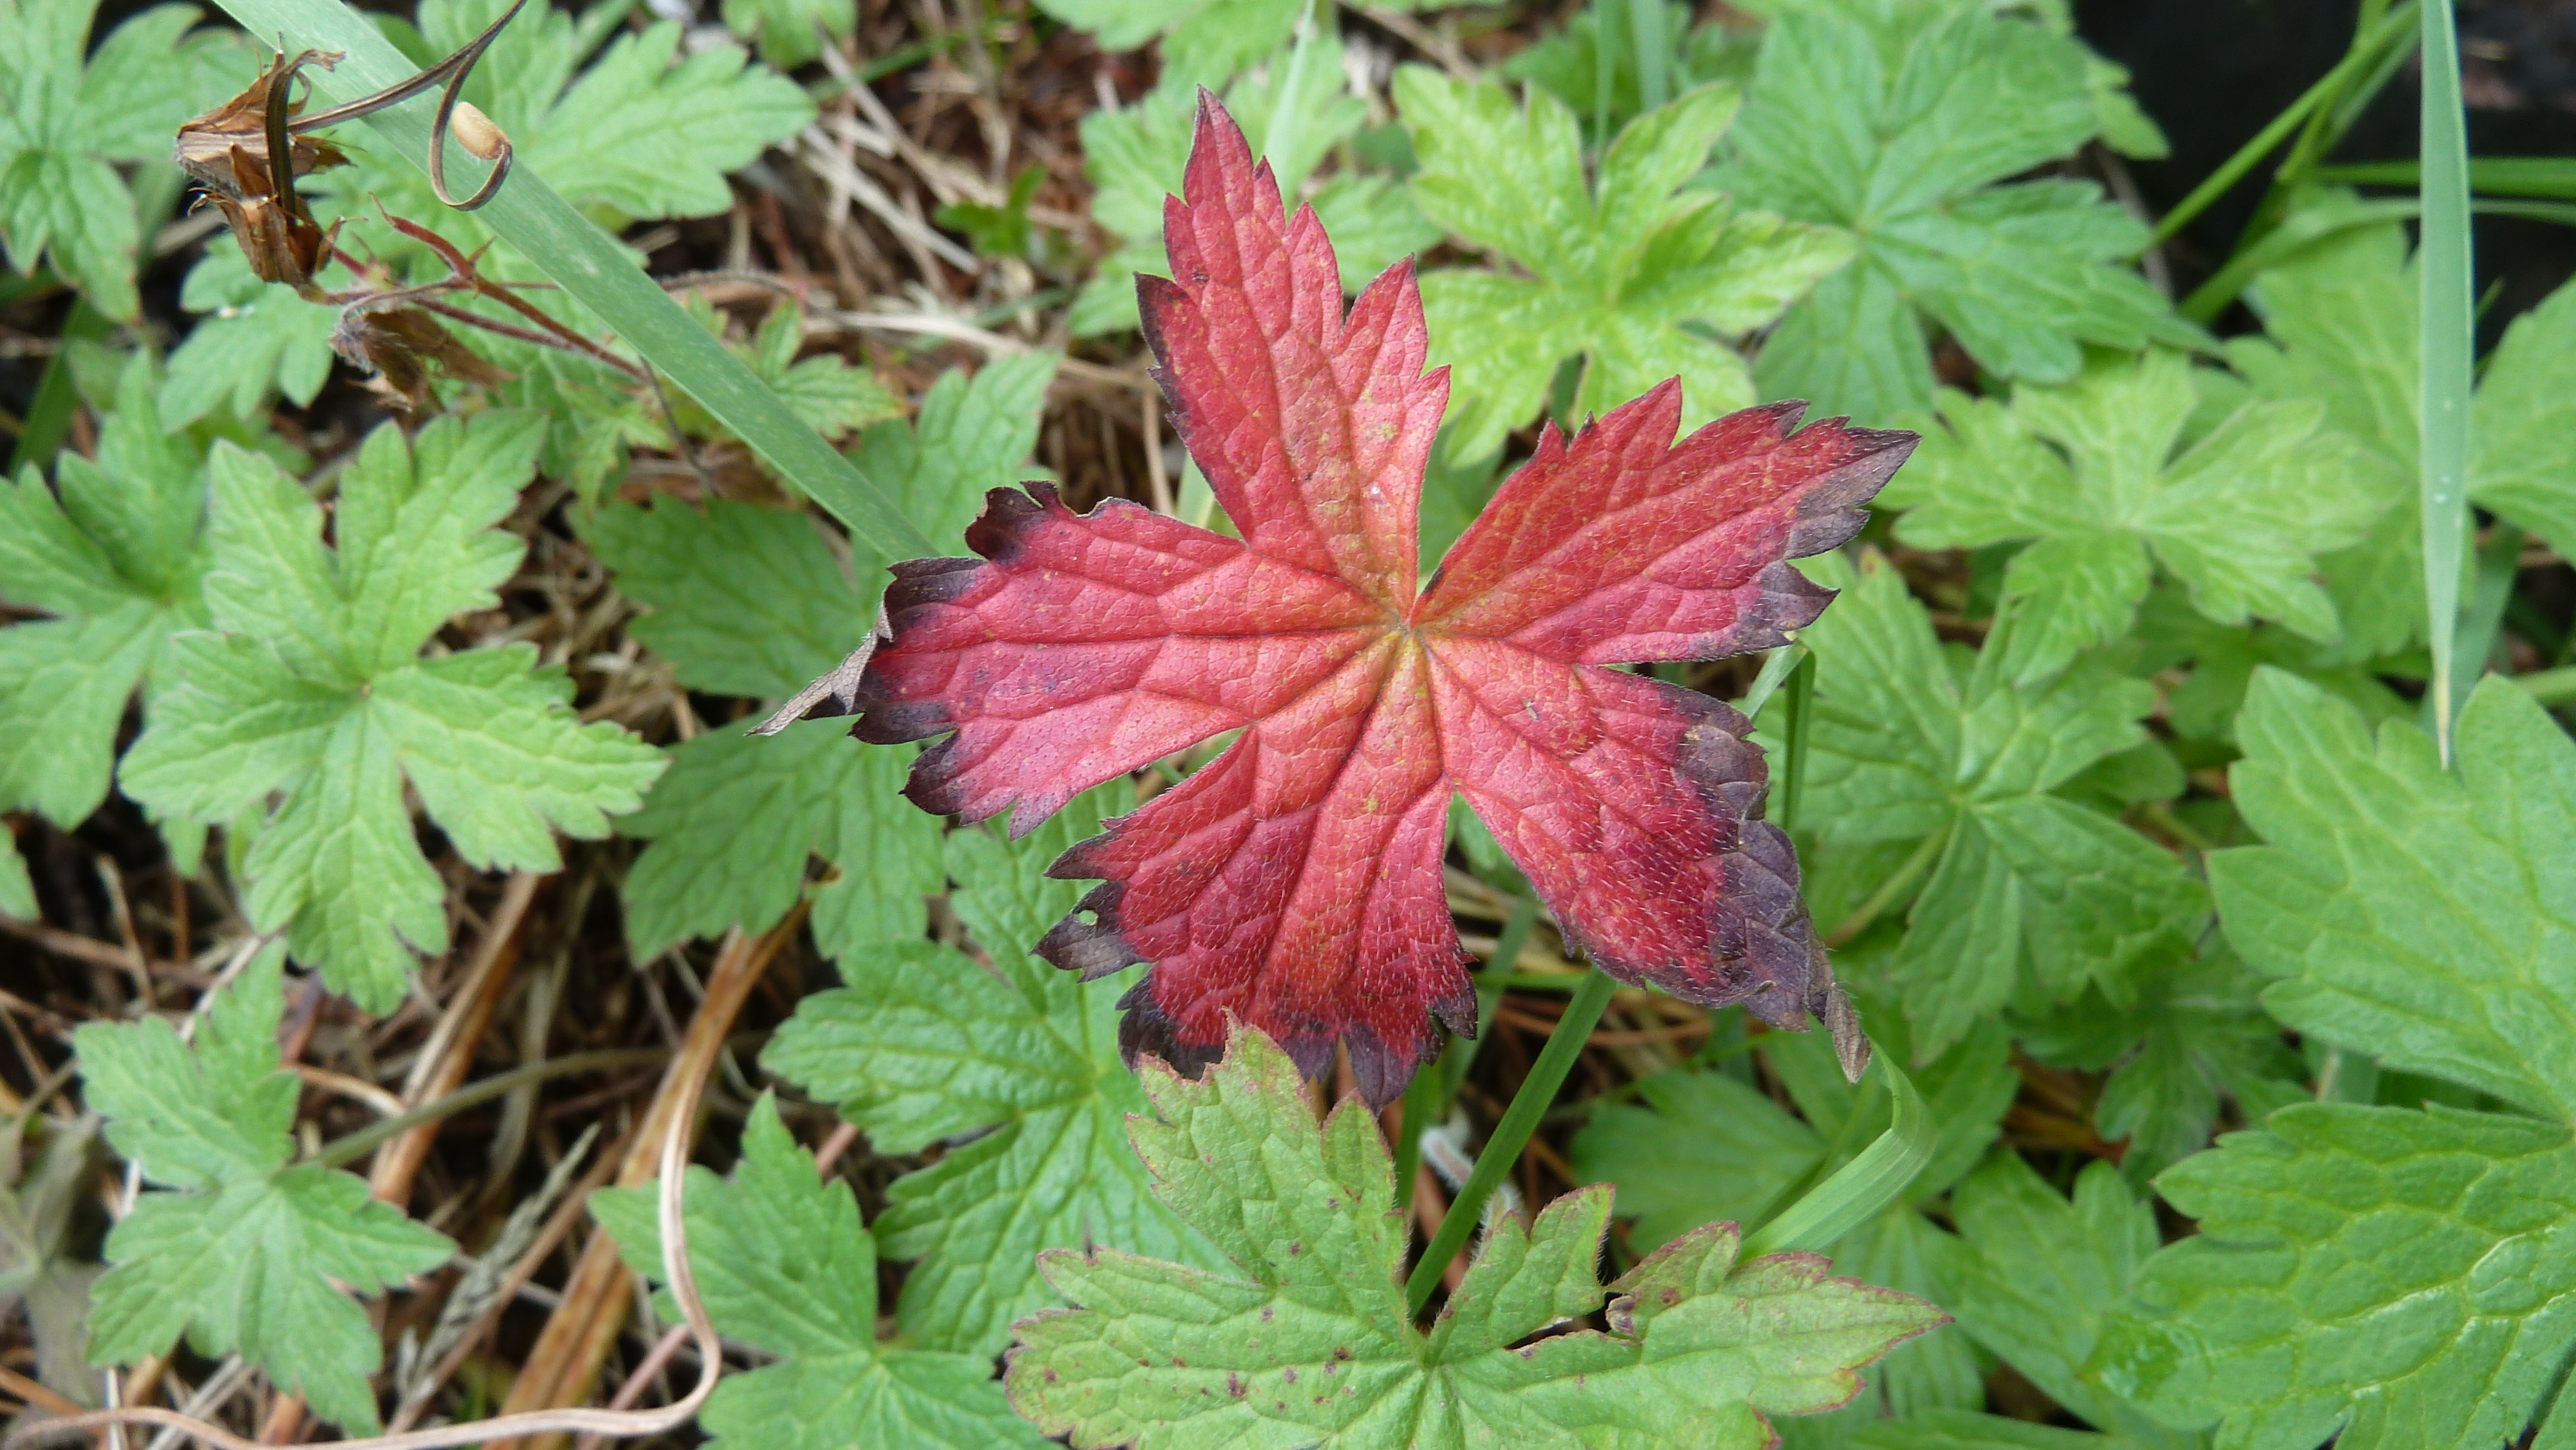
plant, leaf, flower, environment, foliage, green, herb, produce, natural, botany, agriculture, botanical, wildflower, outdoors, geranium, vegetation, shrub, single leaf, horticulture, organic, flowering plant, annual plant, land plant, ocre leaf, leaf in grass